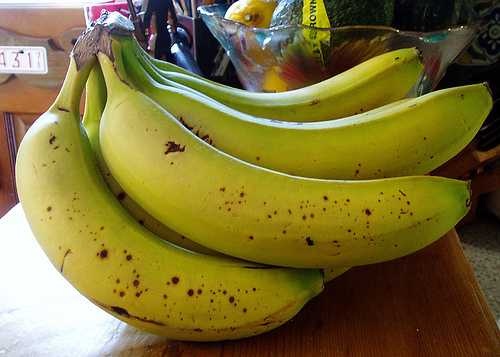
Label: Banana